Height adjustable suspension

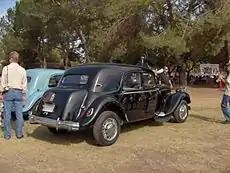
Height adjustable suspension from 1954 high position

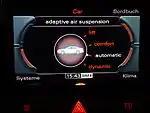
An Audi A8 Multi Media Interface control screen for its Adaptive Air Suspension, which gives the vehicle clearance a range from 95 mm to 145 mm

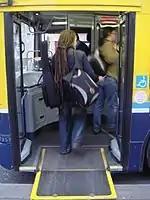
Kneeling bus in Dublin

The first instance of a production vehicle with adjustable (rear only) suspension was on the 1954 Citroën 15CVH. This vehicle featured a self-leveling, height adjustable hydropneumatic suspension. Since that time, these systems have appeared continuously on Citroën models, including the DS and CX.